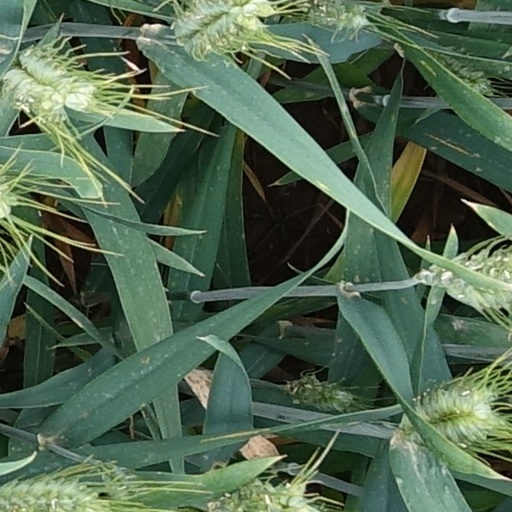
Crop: wheat